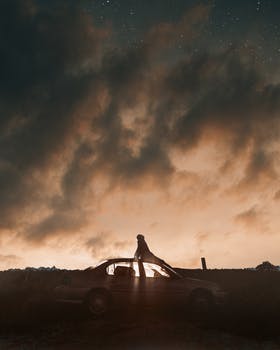
Label: No Watermark